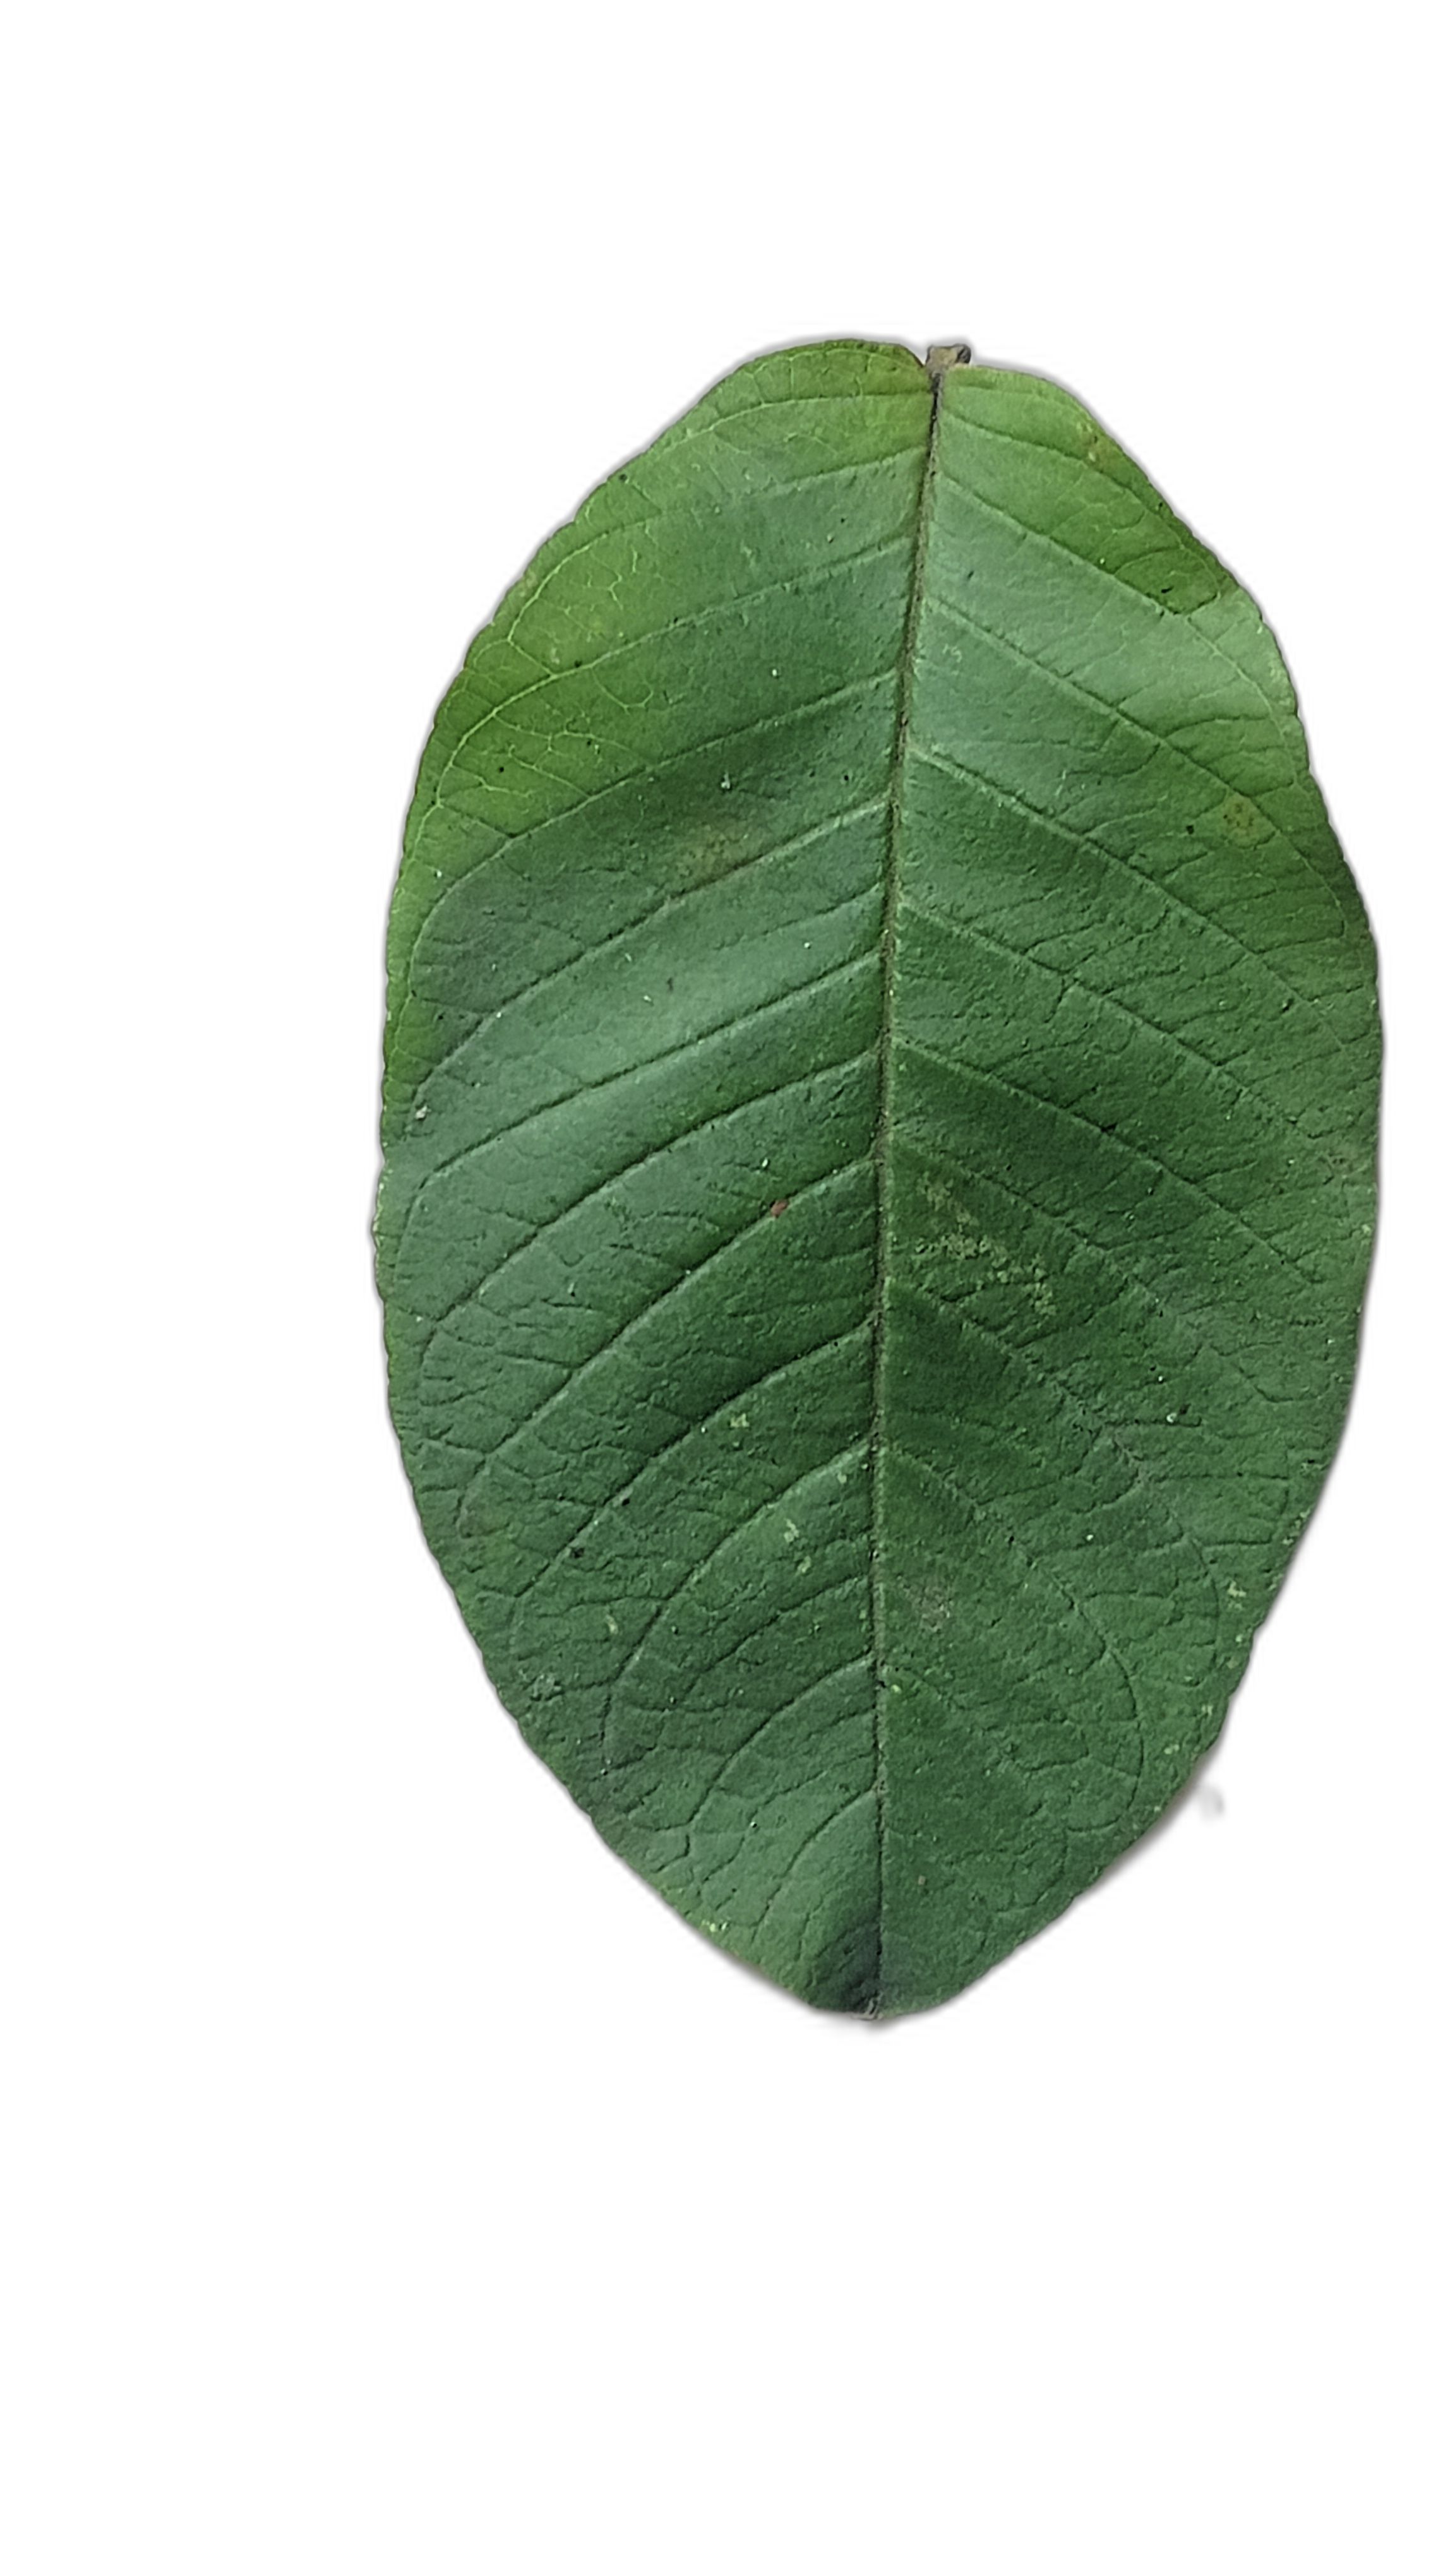
Plant part: leaf
Disease: Healthy